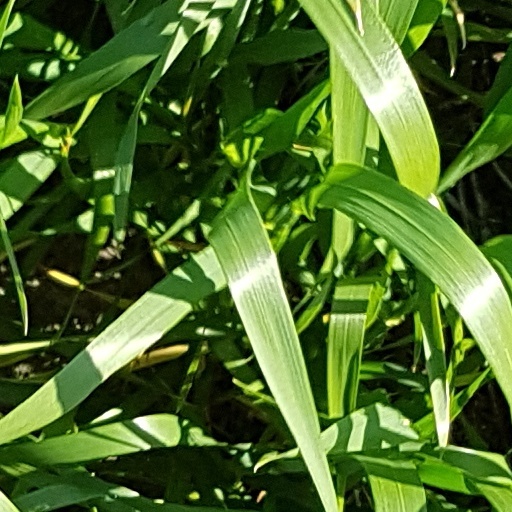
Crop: wheat